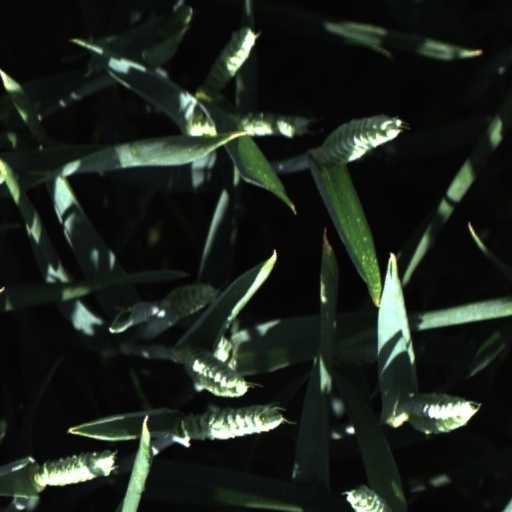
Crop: wheat